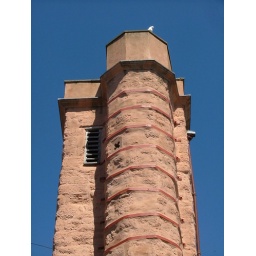
Exeter beneath a blue sky 5